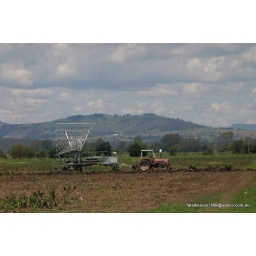
tractor and machinrty in the farmers field with clouds hill trees